Bassett Road machine gun murders

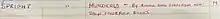
The 1964 coroner's inquest register, showing the entry for Kevin James Speight

The Bassett Road machine gun murders were the murders of two men with a .45 calibre Reising submachine gun on 7 December 1963 at 115 Bassett Road in the Auckland suburb of Remuera in New Zealand. The crime received considerable media attention and captured the public imagination for many years. Although the weapon was set to single and not rapid-fire for the killings, word spread quickly of a "Chicago-style" gang murder previously unheard of in New Zealand.